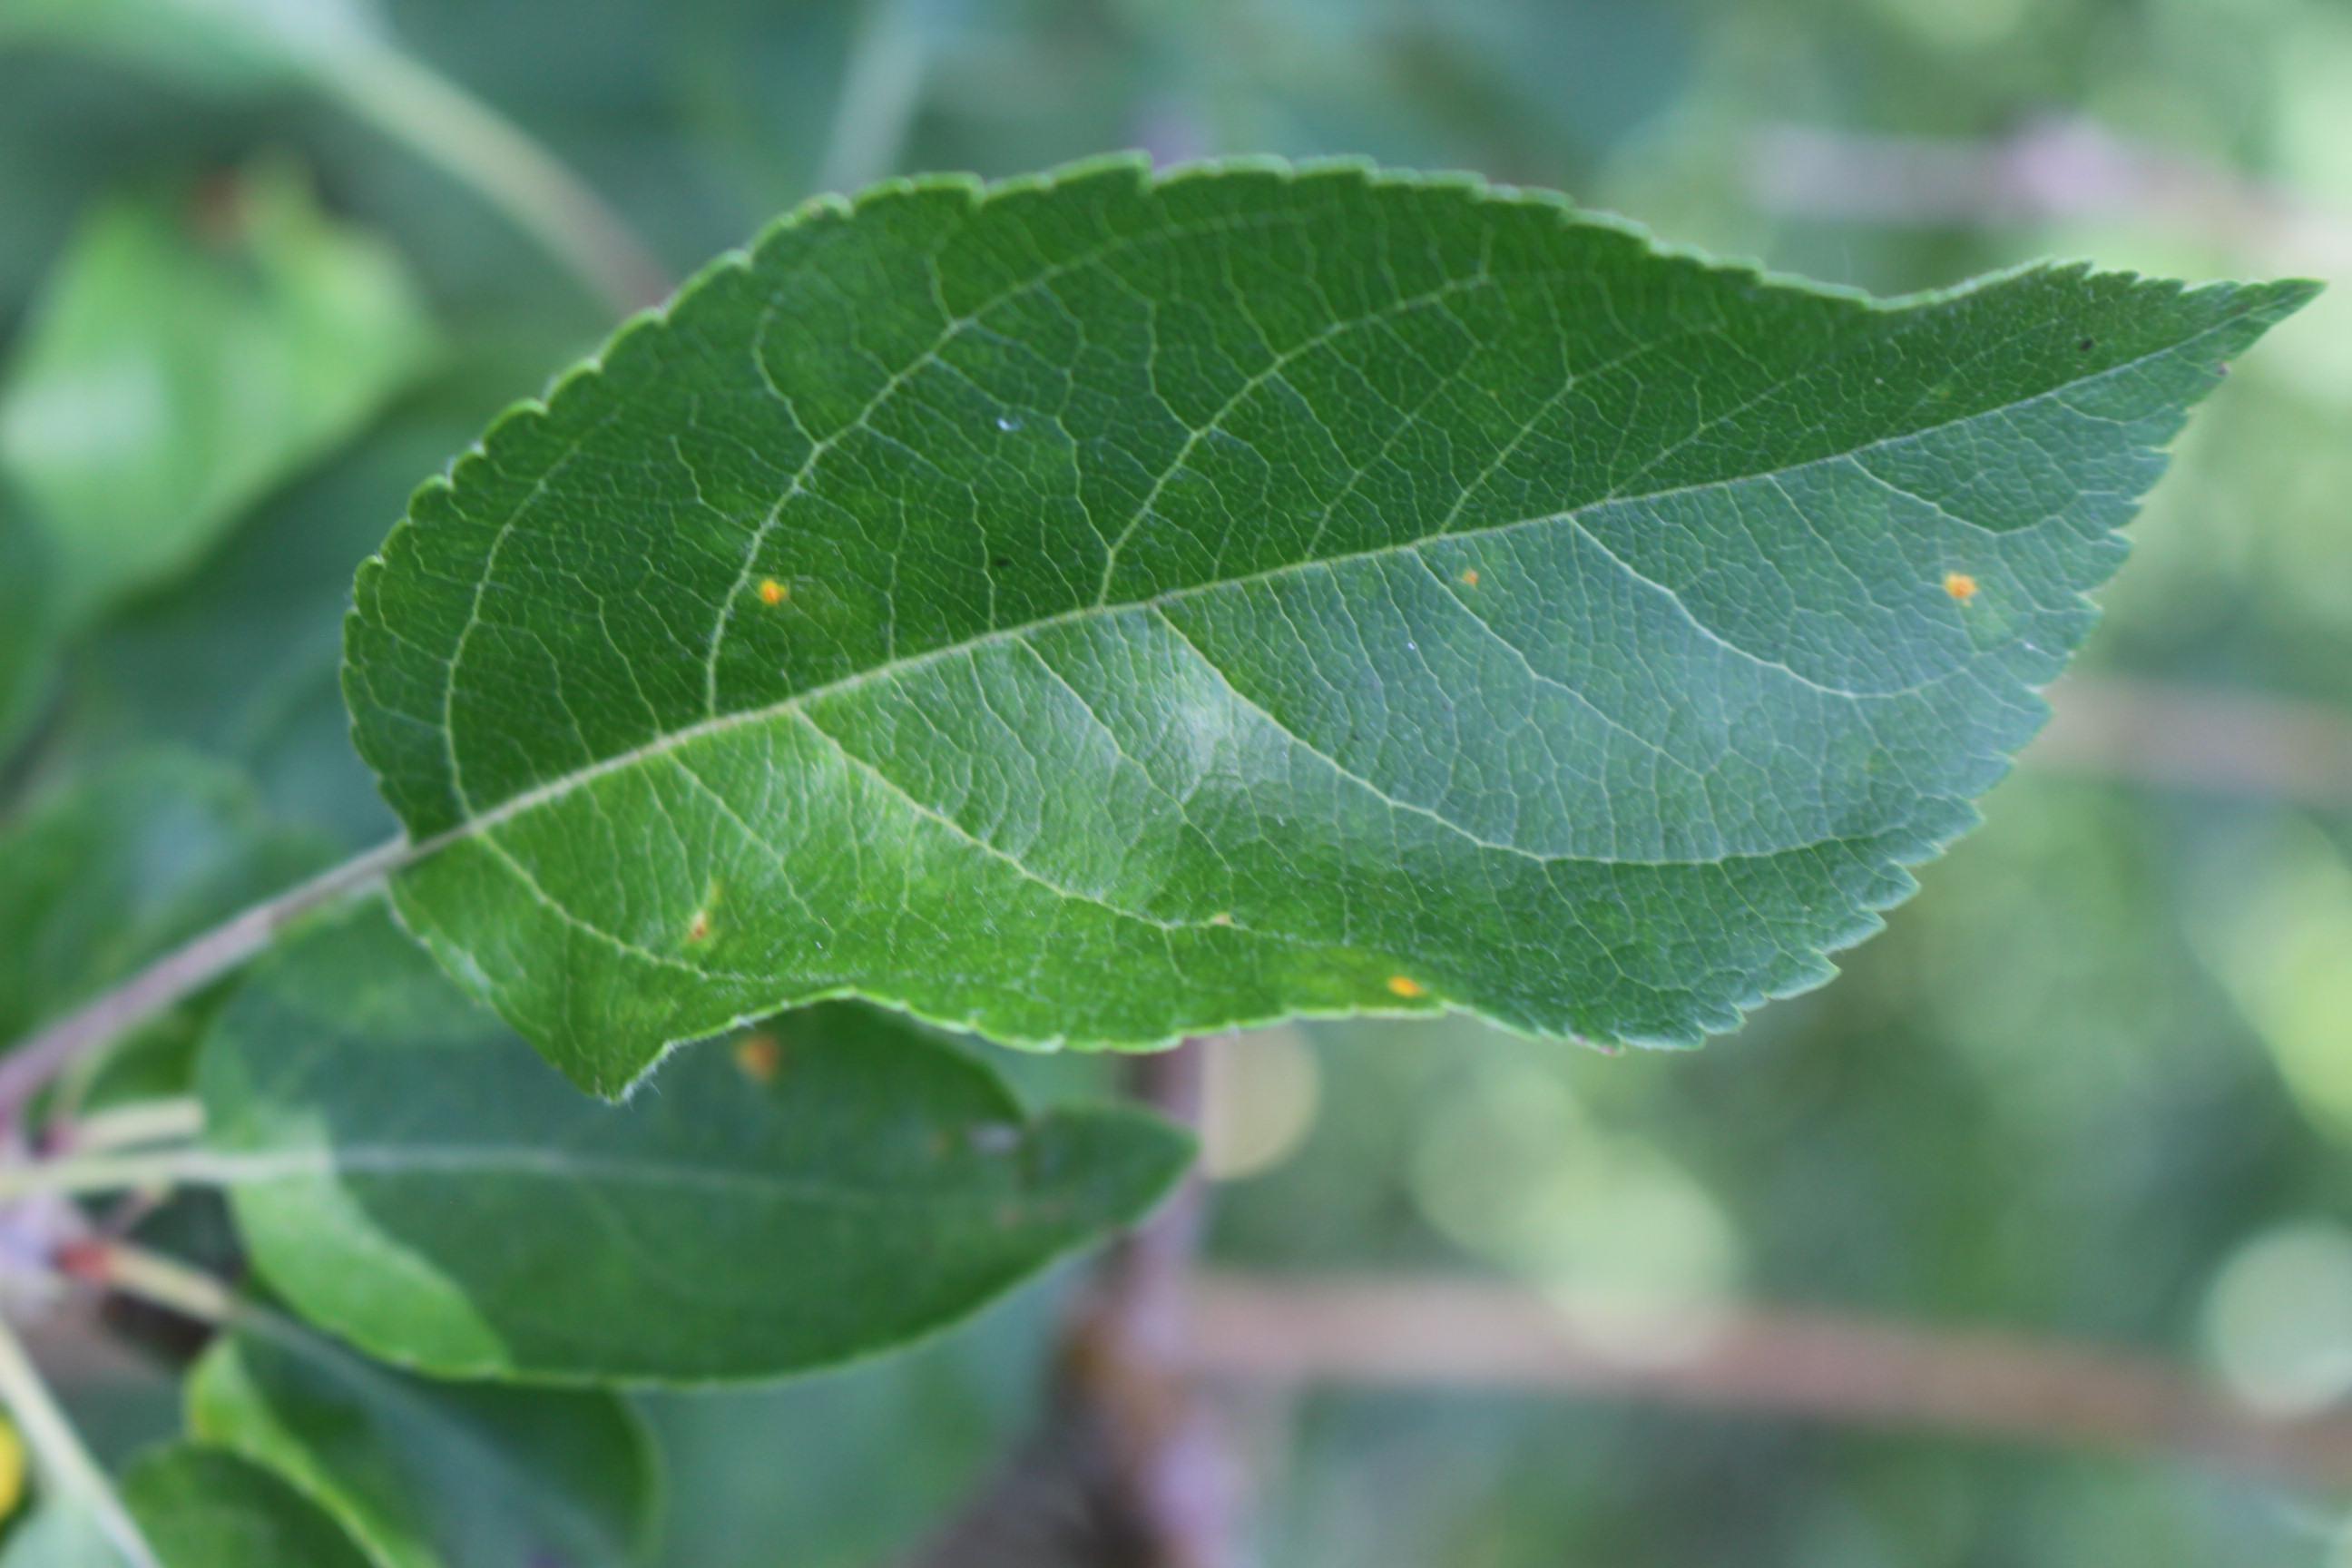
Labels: rust